Motorcycle fairing

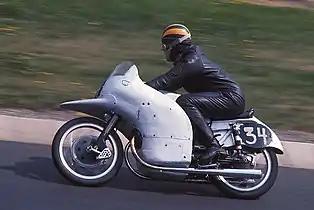
NSU Rennmax 250 cc Delphin, the original instance of the name "Dolphin"

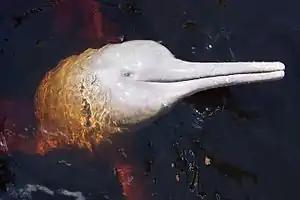
Amazon river dolphin ("Inia geoffrensis")

This was called so because, in early models, the front wheel mudguard streamlined with the rising windshield part of the fairing resembled the river dolphin's snout from the side view. Further developments on this design became the norm after dustbin fairings were banned.